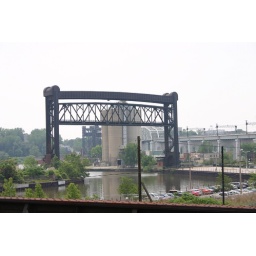
This rail road bridge is no longer in service